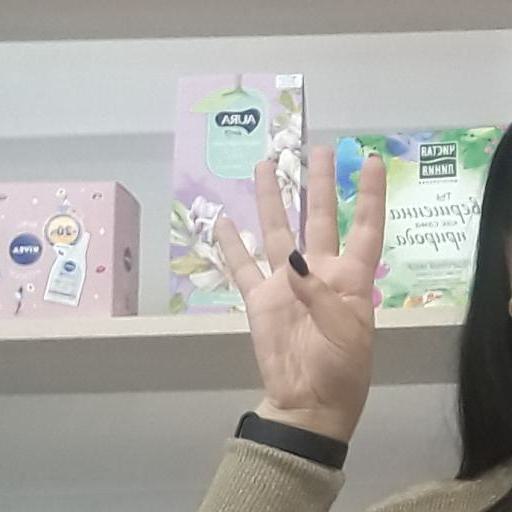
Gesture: four